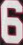
Number: 6